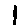
Label: 1